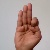
The image shows a hand gesture representing the letter 'F' in Indian Sign Language.